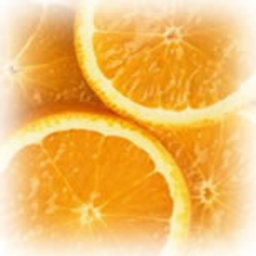
Label: peels